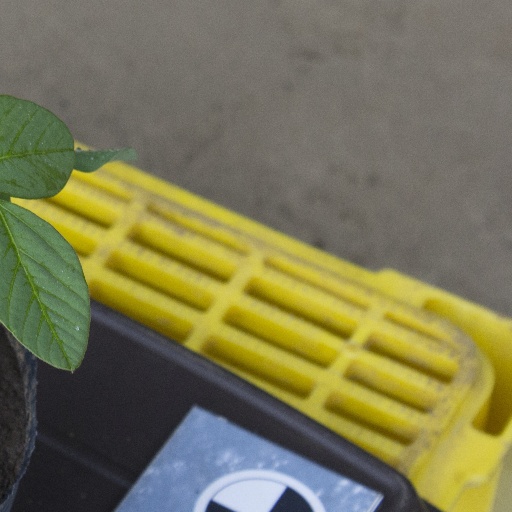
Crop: soybean